Royal Gorge

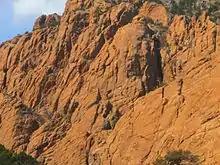
The wall of Royal Gorge

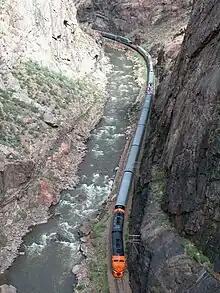
A view of the Royal Gorge Route Railroad

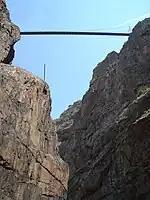
A view of the Royal Gorge Bridge, from below

The path of the Arkansas River was already set when the granite uplift that would eventually form the Rocky Mountains began. About 3 million years ago, as the mountains began to rise from the surrounding plains, the Arkansas Riverthen only a small streambegan to wear away at the stone it flowed across. Scientists estimate that the mountains surrounding the canyon rose at a rate of approximately one foot every 2500 years. Over the millennia, this small stream grew, cutting a deep channel for itself through the surrounding granite. The gorge's peculiar shape, contrasted to broad canyons such as the Grand Canyon, can be attributed to this long, direct erosion through hard rock.